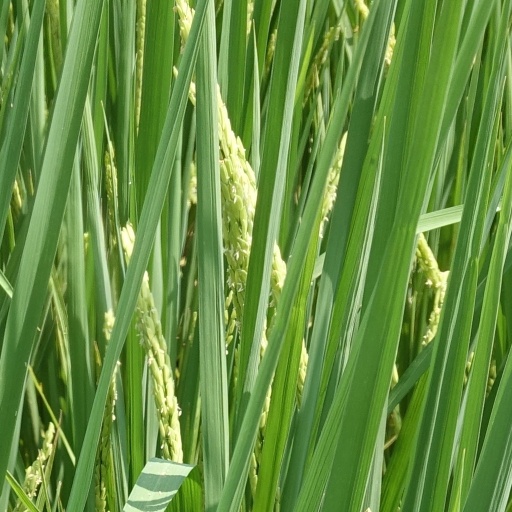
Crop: rice